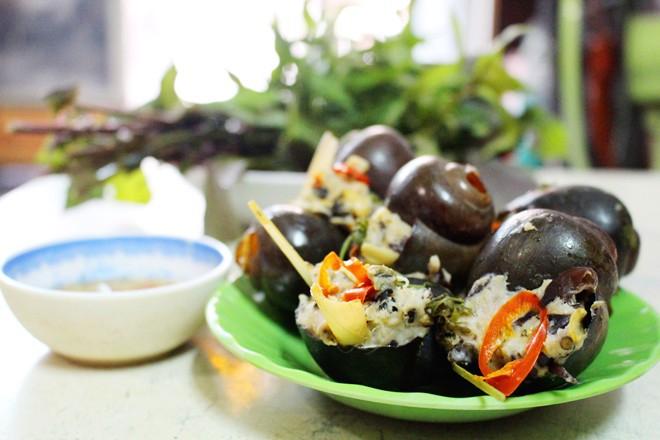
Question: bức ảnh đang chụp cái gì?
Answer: bức ảnh đang chụp một món ăn